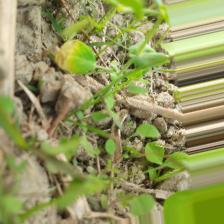
Label: Ascochyta blight